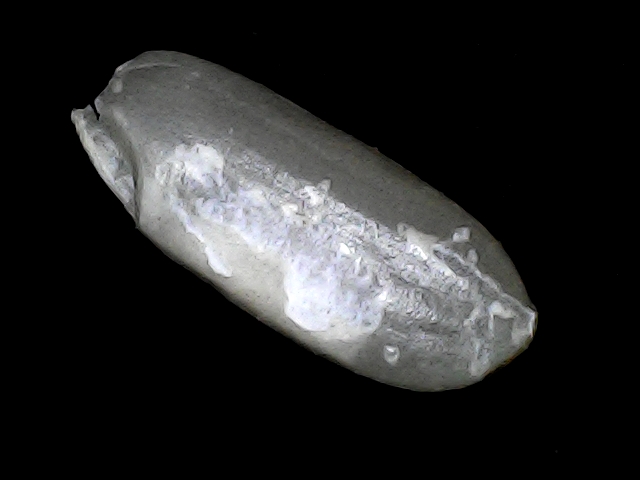
Rice variety: BRRI74